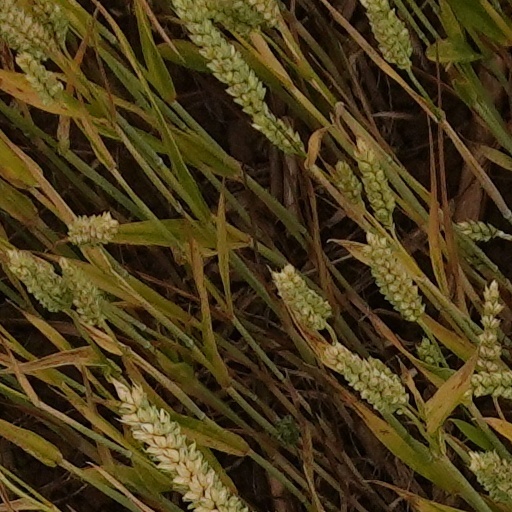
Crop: wheat